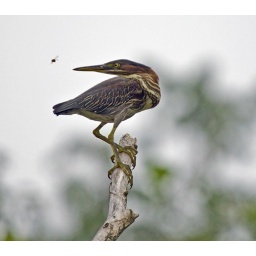
There was 4 of these birds flying around in the swamp off the main body of water. Hoover Res.